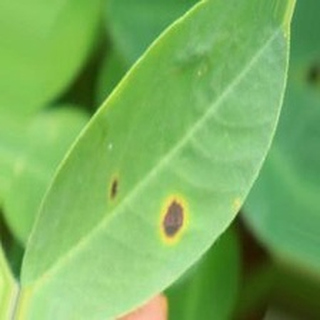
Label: groundnut_early_leaf_spot